Wallace Brownlow

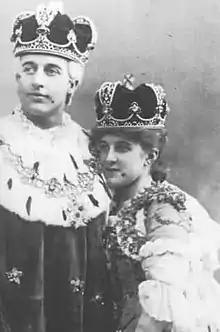

When the war ended in 1881 Brownlow left the Cape Mounted Rifles and became a journalist on the staff of an Orange Free State newspaper published half in Dutch and half in English. Making a little money he returned to England, enjoyed a holiday, and then, to please his father, took a position in a banking house in London. A month's trial convinced him to leave banking, and he went to Canada to visit his brother in Montreal before starting on a gold mining expedition to the Lake of the Woods, but the venture failed. By late 1883 Brownlow was back in London where he saw an advertisement offering to launch amateur performers who wished to turn professional, on payment of a £5 fee. Brownlow paid the fee and made his first appearance on a stage as a comic policeman at the Imperial Theatre in Westminster. The show failed, but it gave Brownlow the advantage of being able to state that he had some stage experience.